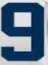
Number: 9